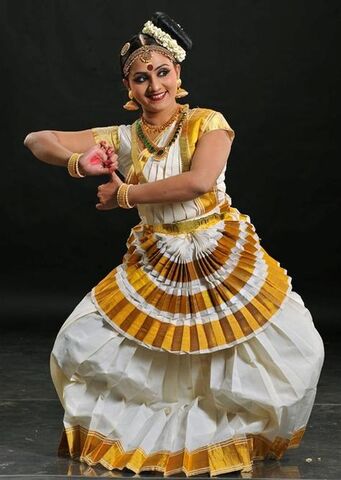
Dance form: mohiniyattam